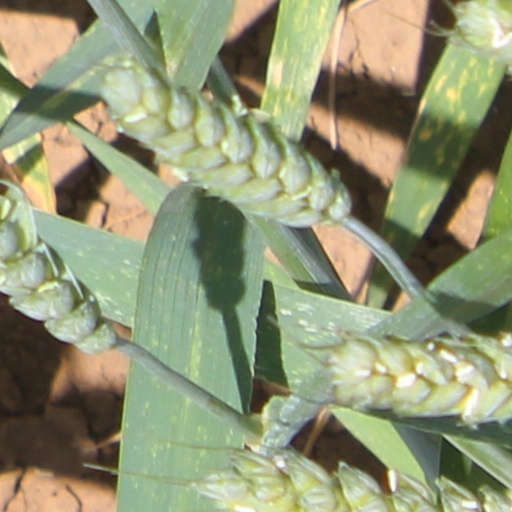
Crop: wheat